Caladenia applanata subsp. applanata

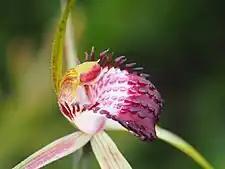
"Caladenia applanata" subsp. "applanata" labellum detail

"Caladenia applanata" subsp. "applanata" is a terrestrial, perennial, deciduous, herb with an underground tuber and a single, broad, hairy leaf, long and wide. Up to three (rarely four) flowers long and wide are borne on a stalk tall. The sepals have narrow, light brown, club-like glandular tips. The dorsal sepal is erect, long, wide and the lateral sepals are long, wide and spread stiffly near their bases, then turn downwards. The petals are long and wide and arranged like the lateral sepals. The labellum is long and wide with a dark maroon tip. The sides of the labellum have many spreading teeth up to long and there are four or more rows of crowded, deep red calli up to long along its centre. Flowering occurs from September to late October. This subspecies differs from subspecies "erubescens" which has pink flowers.